Holocene extinction

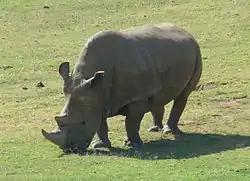
Angalifu, a male northern white rhinoceros at the San Diego Zoo Safari Park (died December 2014). Sudan, the last male of the subspecies died on March 19, 2018.

The loss of animal species from ecological communities, defaunation, is primarily driven by human activity. This has resulted in empty forests, ecological communities depleted of large vertebrates. This is not to be confused with extinction, as it includes both the disappearance of species and declines in abundance. Defaunation effects were first implied at the Symposium of Plant-Animal Interactions at the University of Campinas, Brazil in 1988 in the context of Neotropical forests. Since then, the term has gained broader usage in conservation biology as a global phenomenon.